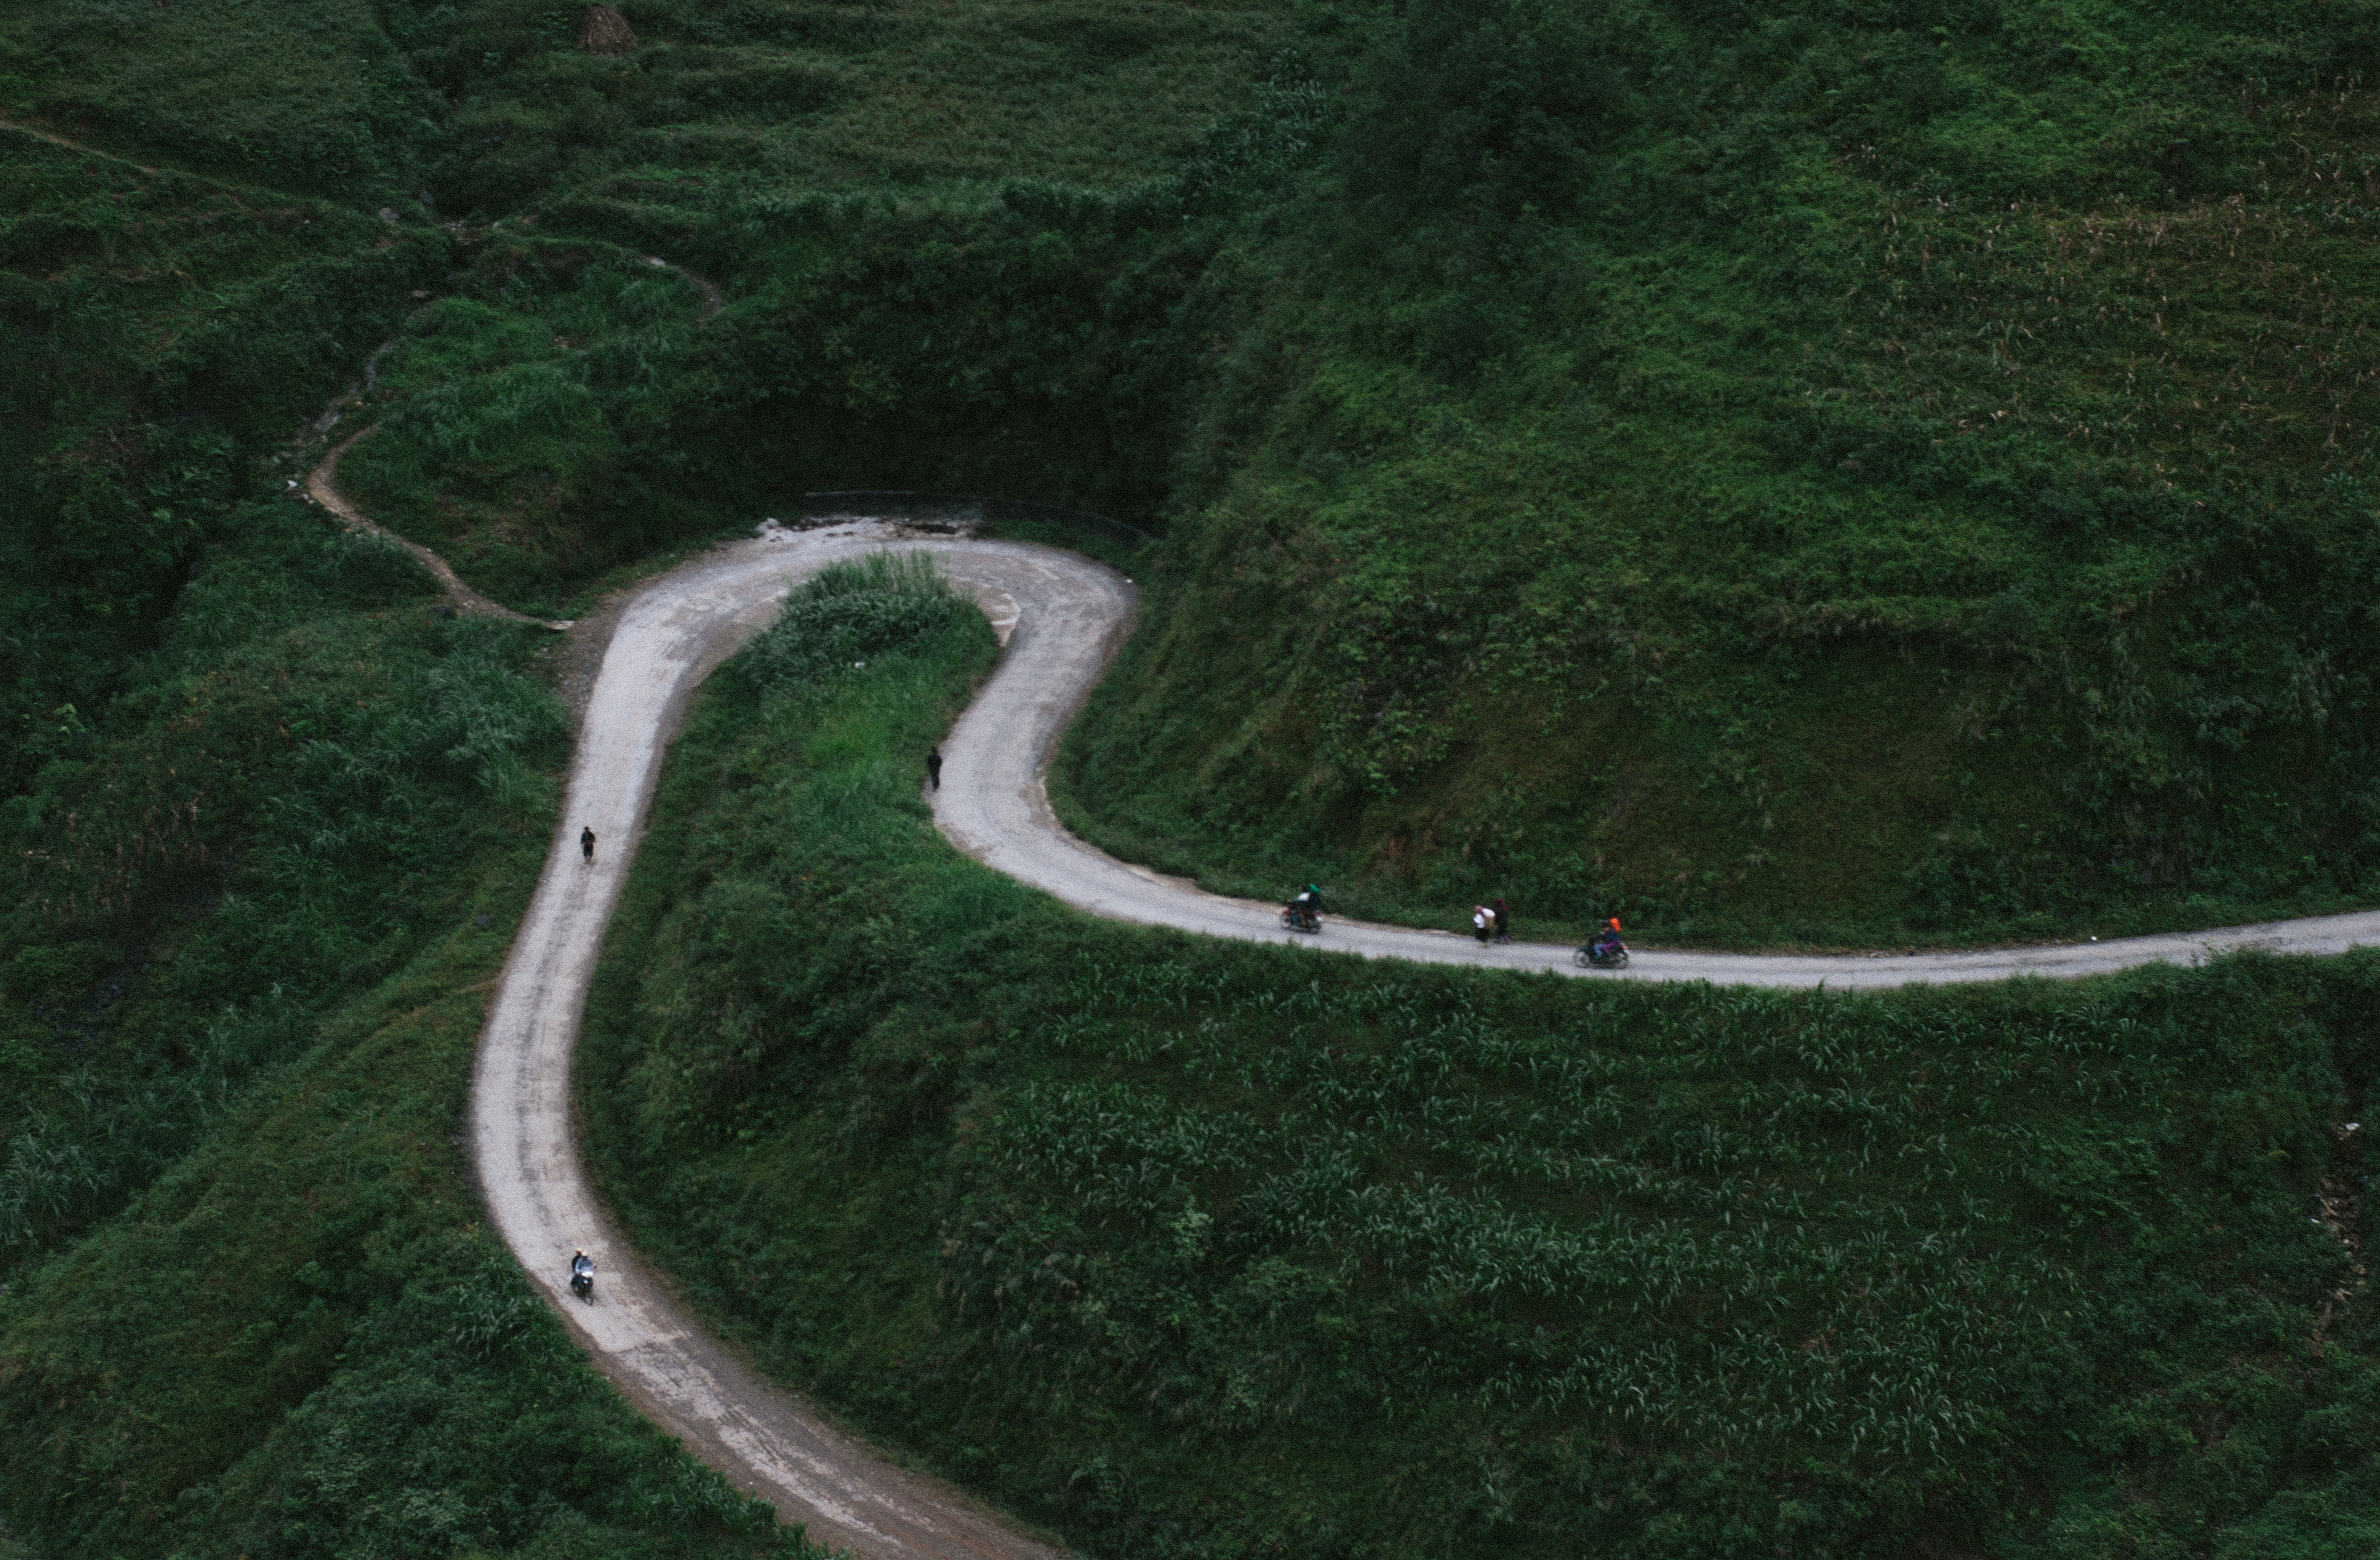
nature, grass, mountain, road, travel, curve, soil, reservoir, waterway, outdoors, infrastructure, motorbikes, race track, motorcycles, aerial photography